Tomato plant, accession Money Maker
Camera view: vertical (180 deg); turntable rotation: 0 degrees
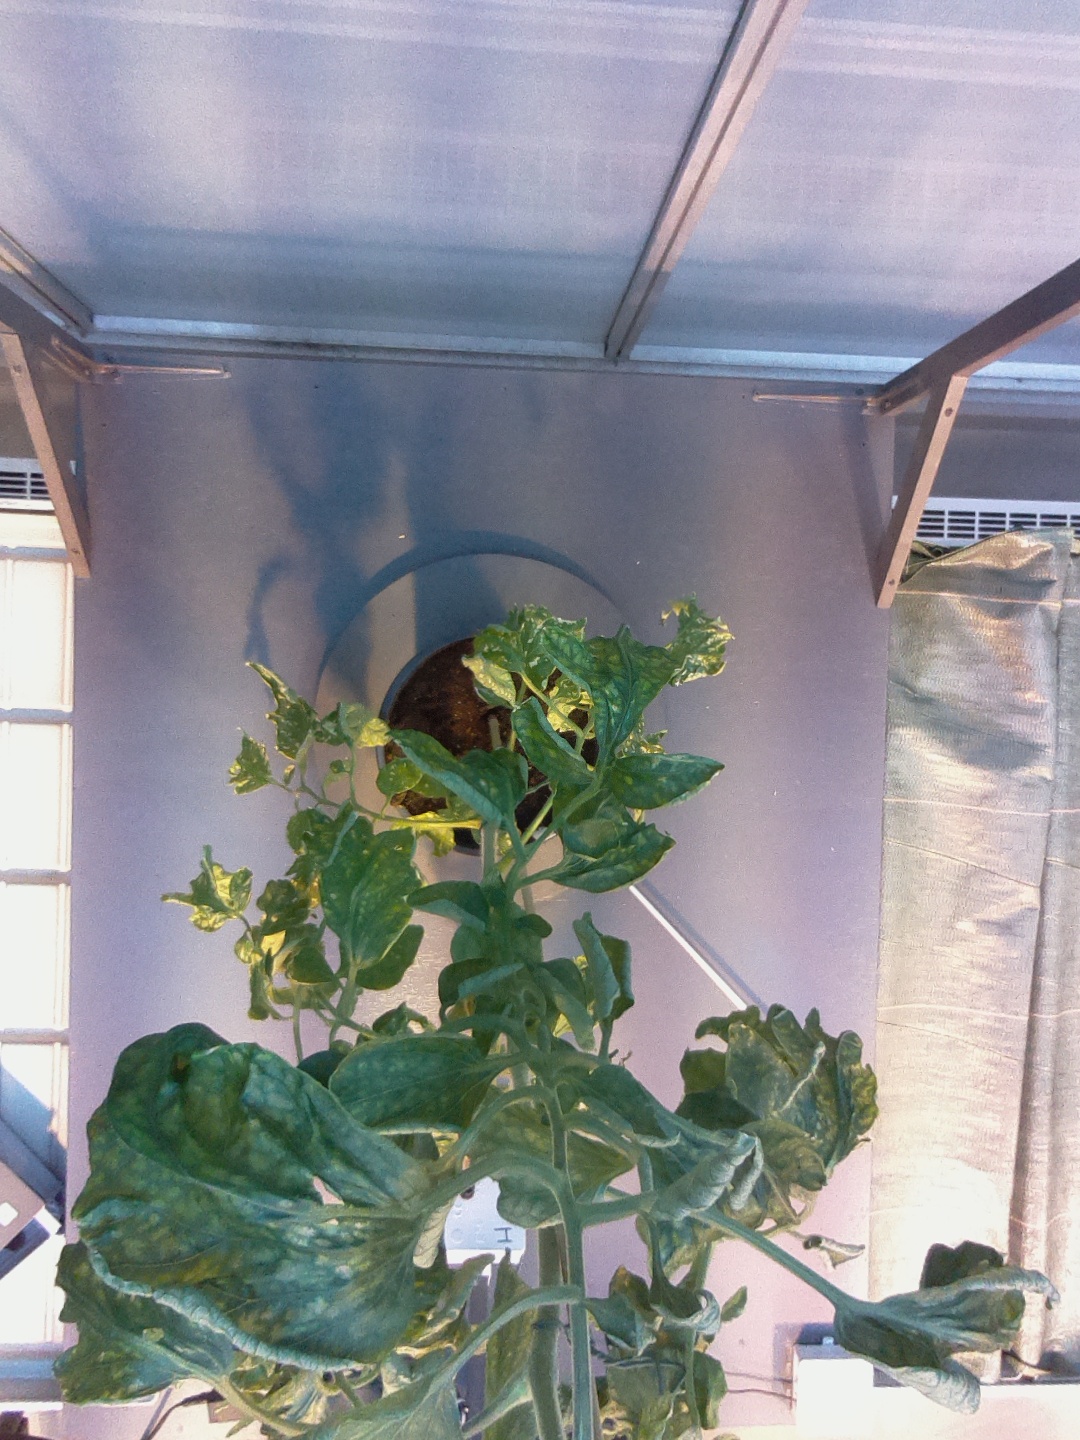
BBCH growth stage 52: 2 inflorescences visible